Gig (boat)

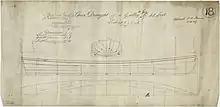
Lines plan of a 32 ft Royal Navy gig of 1869

The Royal Navy had, by the middle of the 18th century, a long-standing relationship with the boat builders of Deal. The Navy bought their clinker-built yawls and cutters which contrasted with the carvel hulls of boats built in the Navy yards. The working boats of Deal were well known to all in the Navy when they came out to warships anchored in the Downs. In 1763, the Navy bought thirty cutters cutter in the sense of the small warship or revenue protection vessel. These were to combat smuggling. To ensure they were properly equipped with boats, a dozen cutters (in the ship's boat meaning of the word) were ordered from Deal boatbuilders. A discussion with four of the local boatbuilders ensued, and they gave the firm advice that the ordered boats were not suitable for catching smugglers. (The Deal boatmen had a reputation for involvement in a substantial amount of smuggling at the time.) What was recommended instead was the gig, a type of boat used locally. The Navy accepted the recommendation.